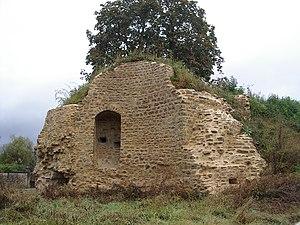
Vestiges du Château
Lumes est une commune française, située dans le département des Ardennes en région Grand Est. Ses habitants sont les Lumichonnes et les Lumichons.
Le château de Lumes correspond aux vestiges d'un château, situé à Lumes, en Ardennes, sur le bord de la Meuse, et situé à l'origine à la frontière du royaume de France, à un endroit stratégique, légèrement au sud de la ville de Mézières.